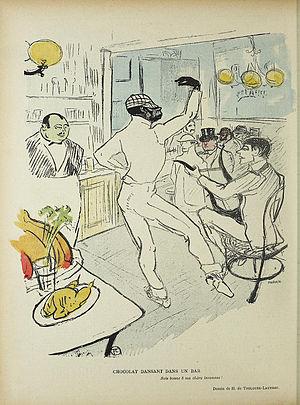
Chocolat — nom de scène de Rafael — est un clown né entre 1865 et 1868 à Cuba, et mort le 4 novembre 1917 à Bordeaux. Star exotique du spectacle français de la Belle Époque, cet artiste noir a sombré dans l'oubli avant que des œuvres artistiques et livres ne le remettent en lumière, surtout à partir des années 2010.
La liste des œuvres de l'exposition Le Modèle noir recense les peintures, sculptures, photographies, affiches, manuscrits, archives, cartes postales, correspondances et tout autre objet présentés au musée d'Orsay au cours de l'exposition Le Modèle noir, de Géricault à Matisse en 2019.